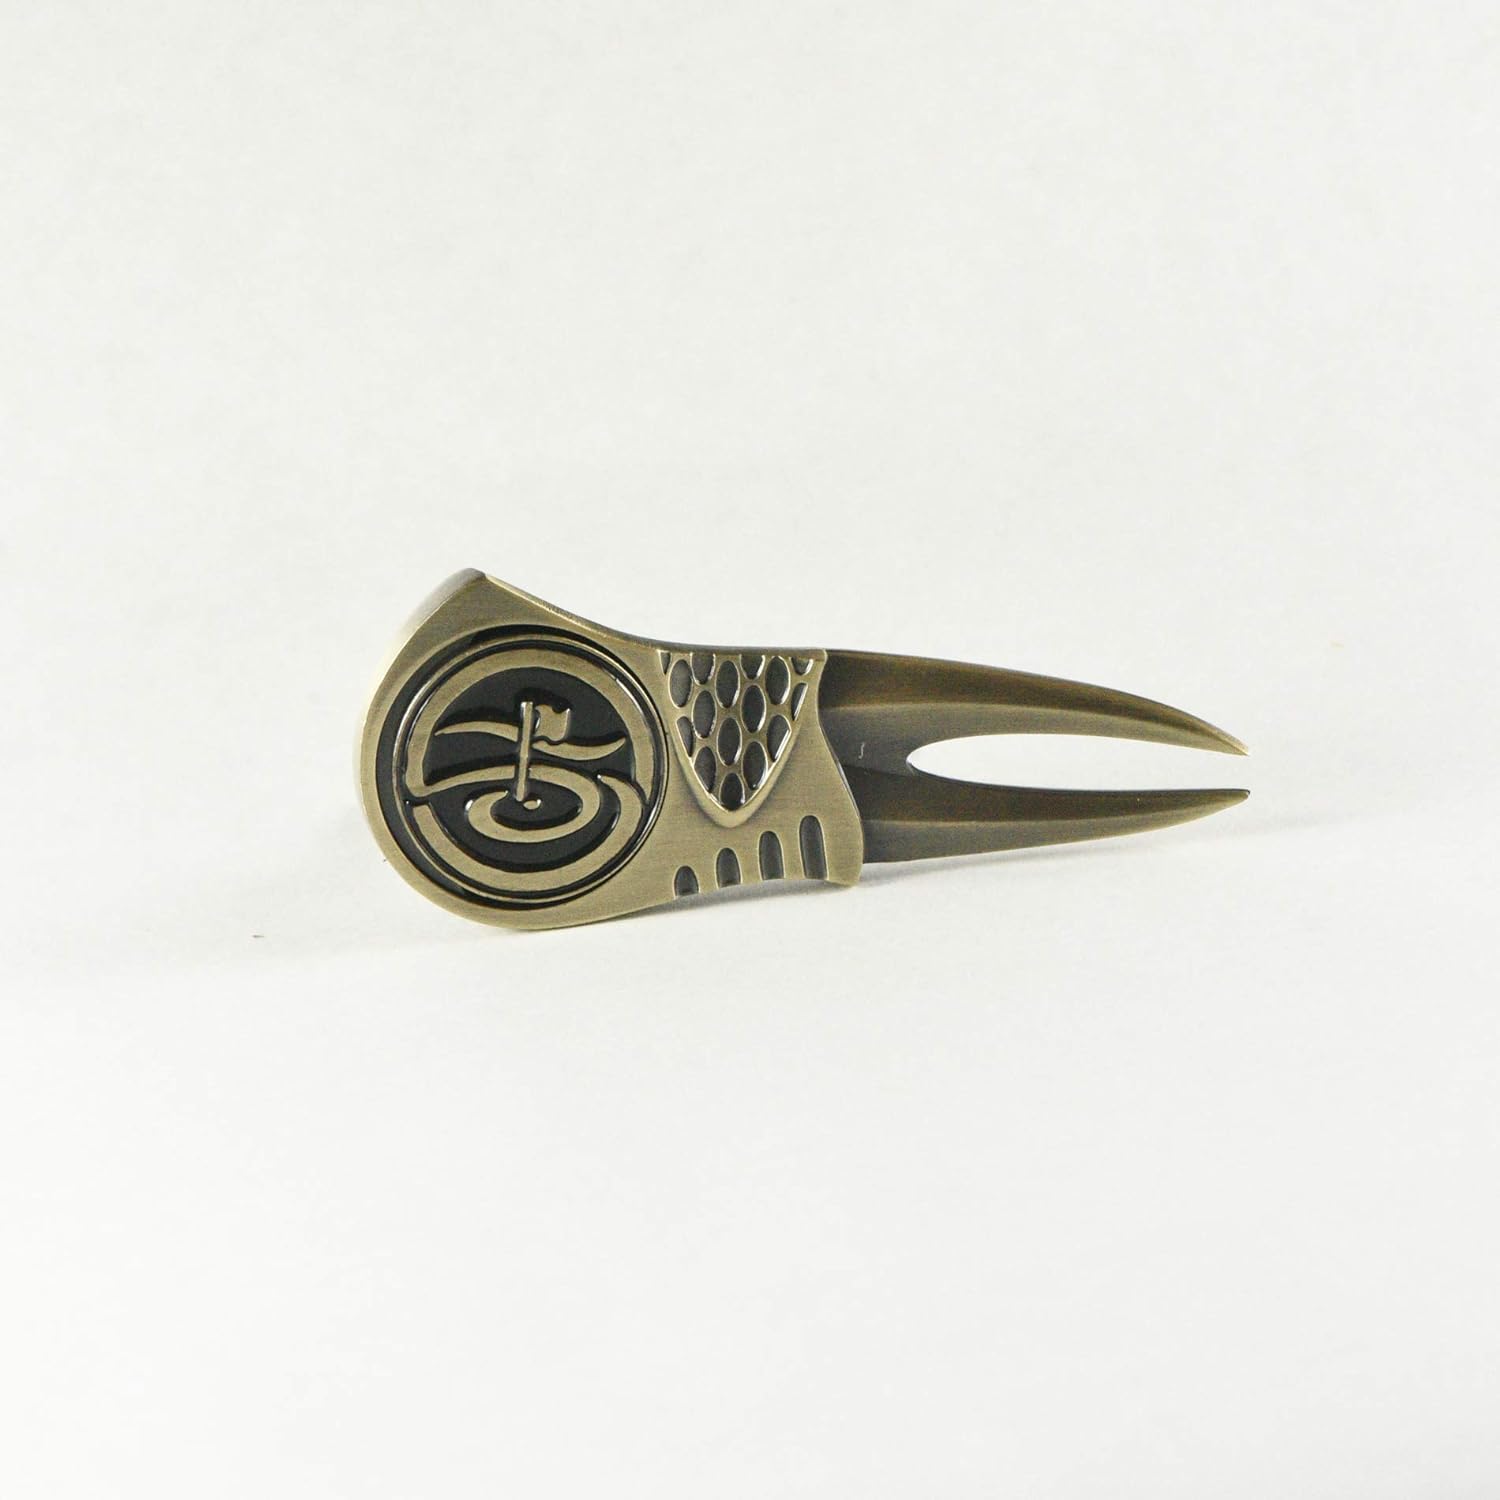
Mobile Pro Shop Golf Divot Tool The Blade with Removeable Ball Marker
Category: Sports & Outdoors
The Blade Divot Tool Antique Brass
Features: Includes one 1" removable ball marker | Unique and edgy design